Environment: real
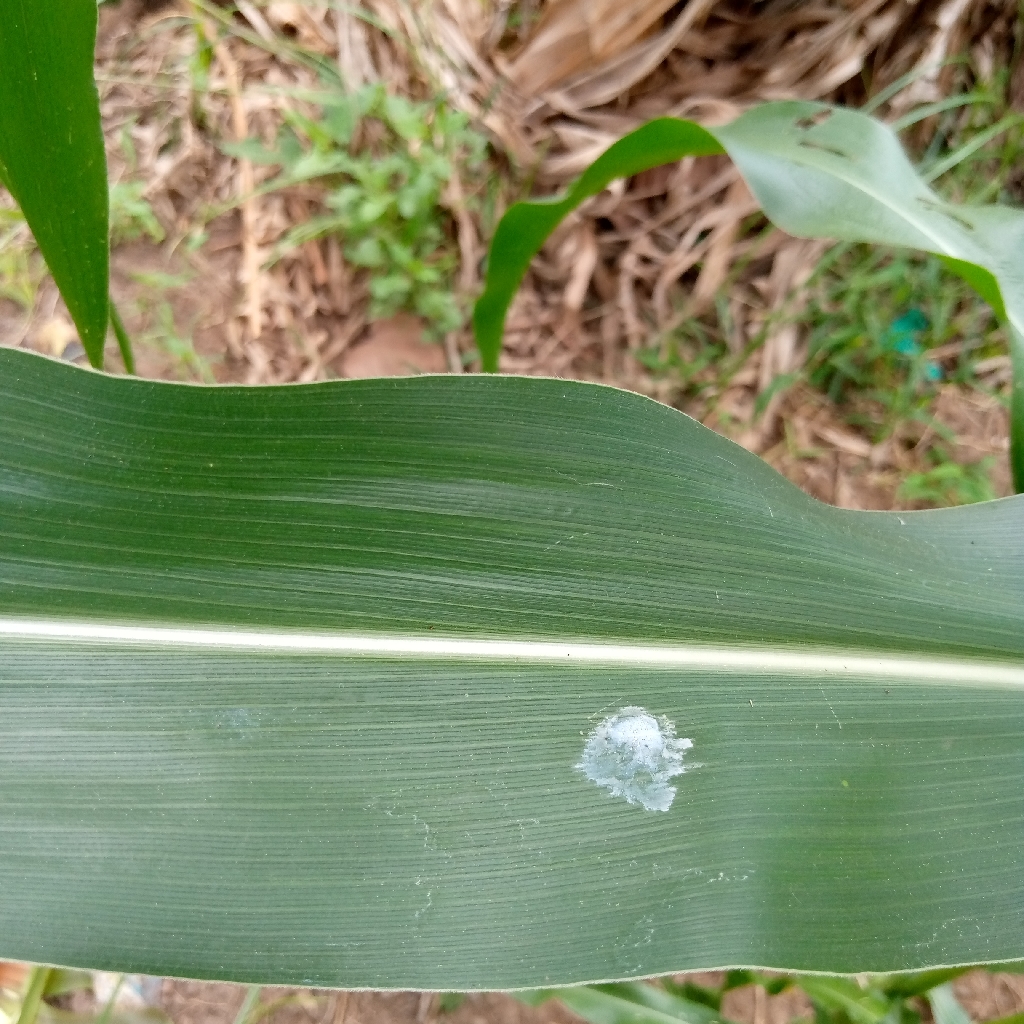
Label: healthy